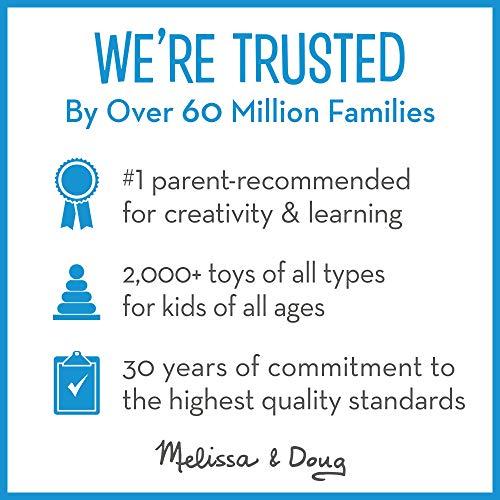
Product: Melissa & Doug Tabletop Easel Paper Roll (12 inches x 75 feet), 3-Pack
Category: Arts, Crafts & Sewing | Painting, Drawing & Art Supplies | Art Paper | Easel Pads
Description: Includes 3 12-inch-wide paper rolls.
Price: $14.68
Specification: ProductDimensions:8x2.6x13.6inches|ItemWeight:3.6pounds|ShippingWeight:3.84pounds(Viewshippingratesandpolicies)|DomesticShipping:ItemcanbeshippedwithinU.S.|InternationalShipping:ThisitemcanbeshippedtoselectcountriesoutsideoftheU.S.LearnMore|ASIN:B01DU1C936|Itemmodelnumber:93278|Manufacturerrecommendedage:36months-15years